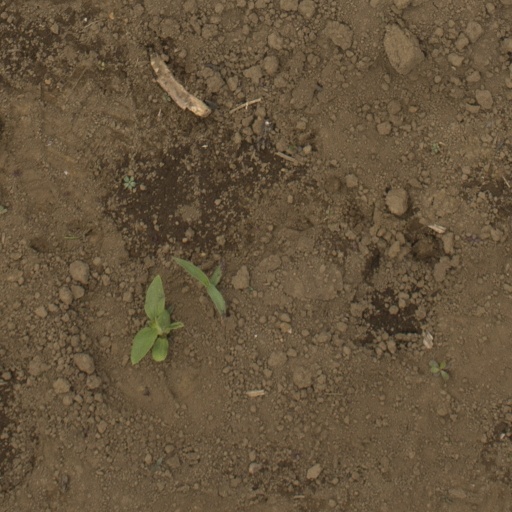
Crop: Jerusalem artichoke